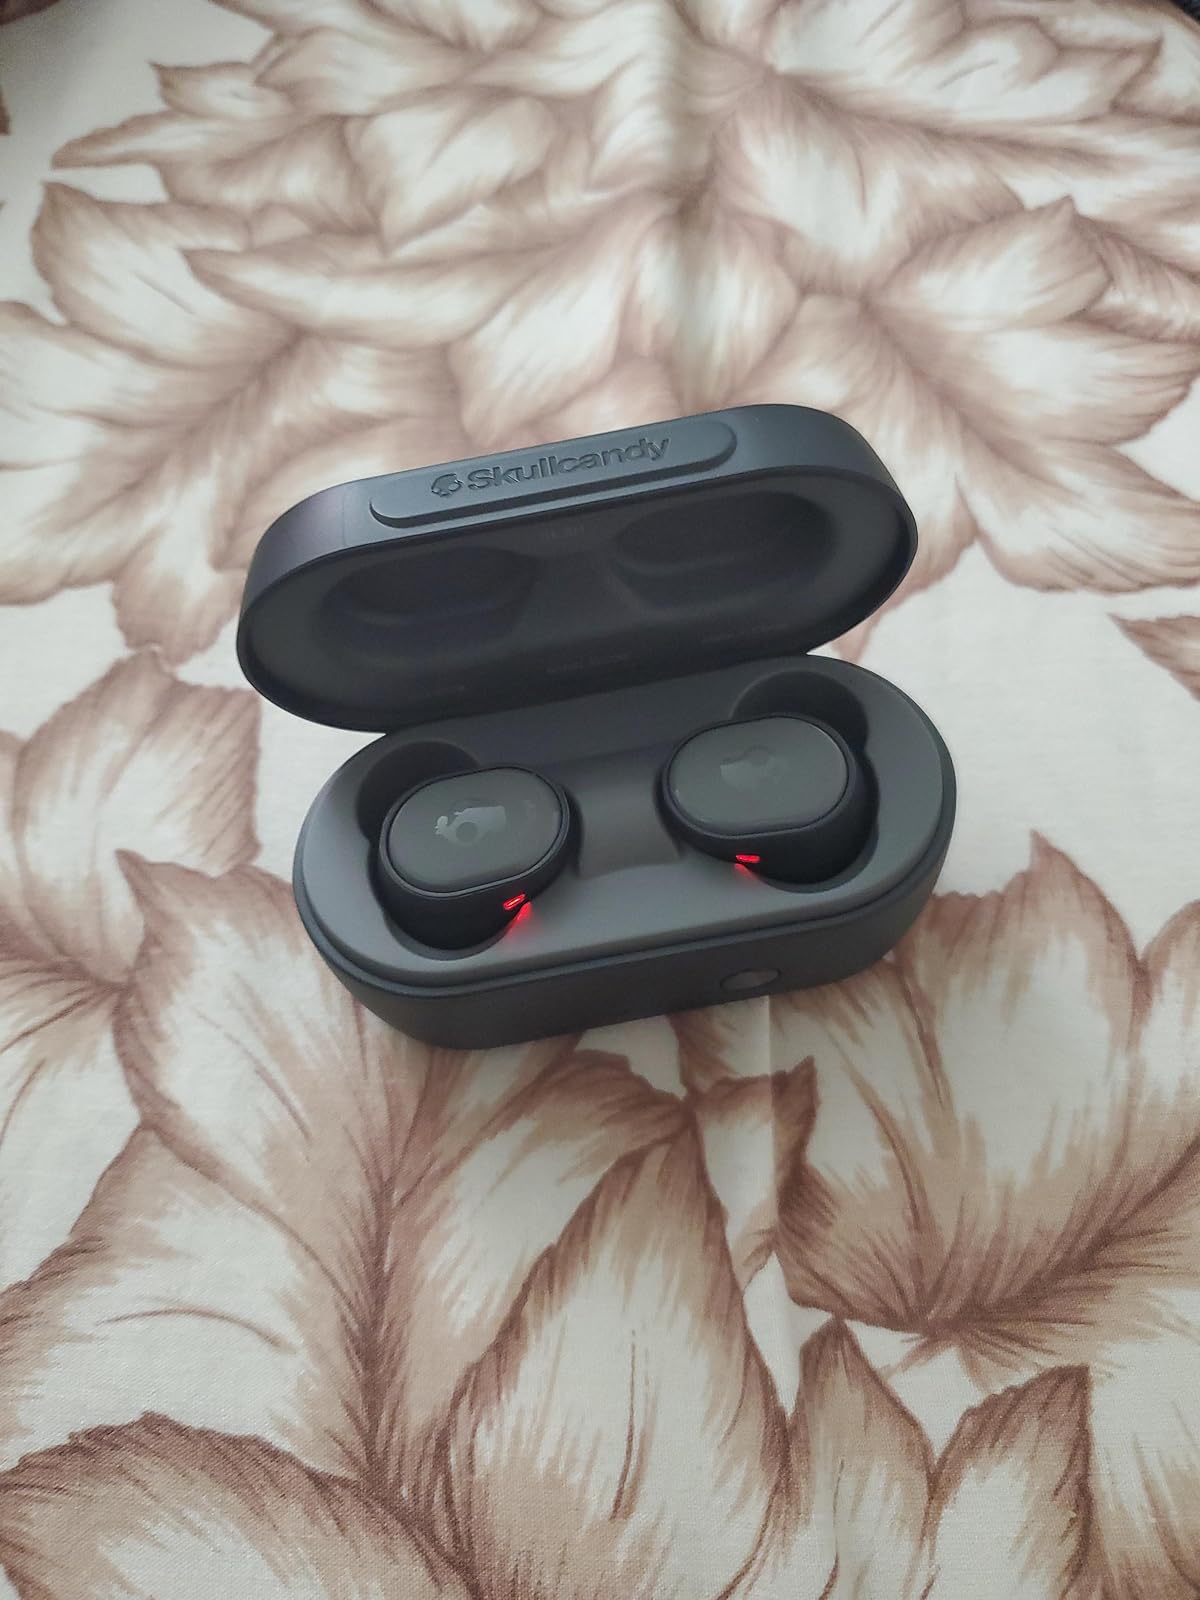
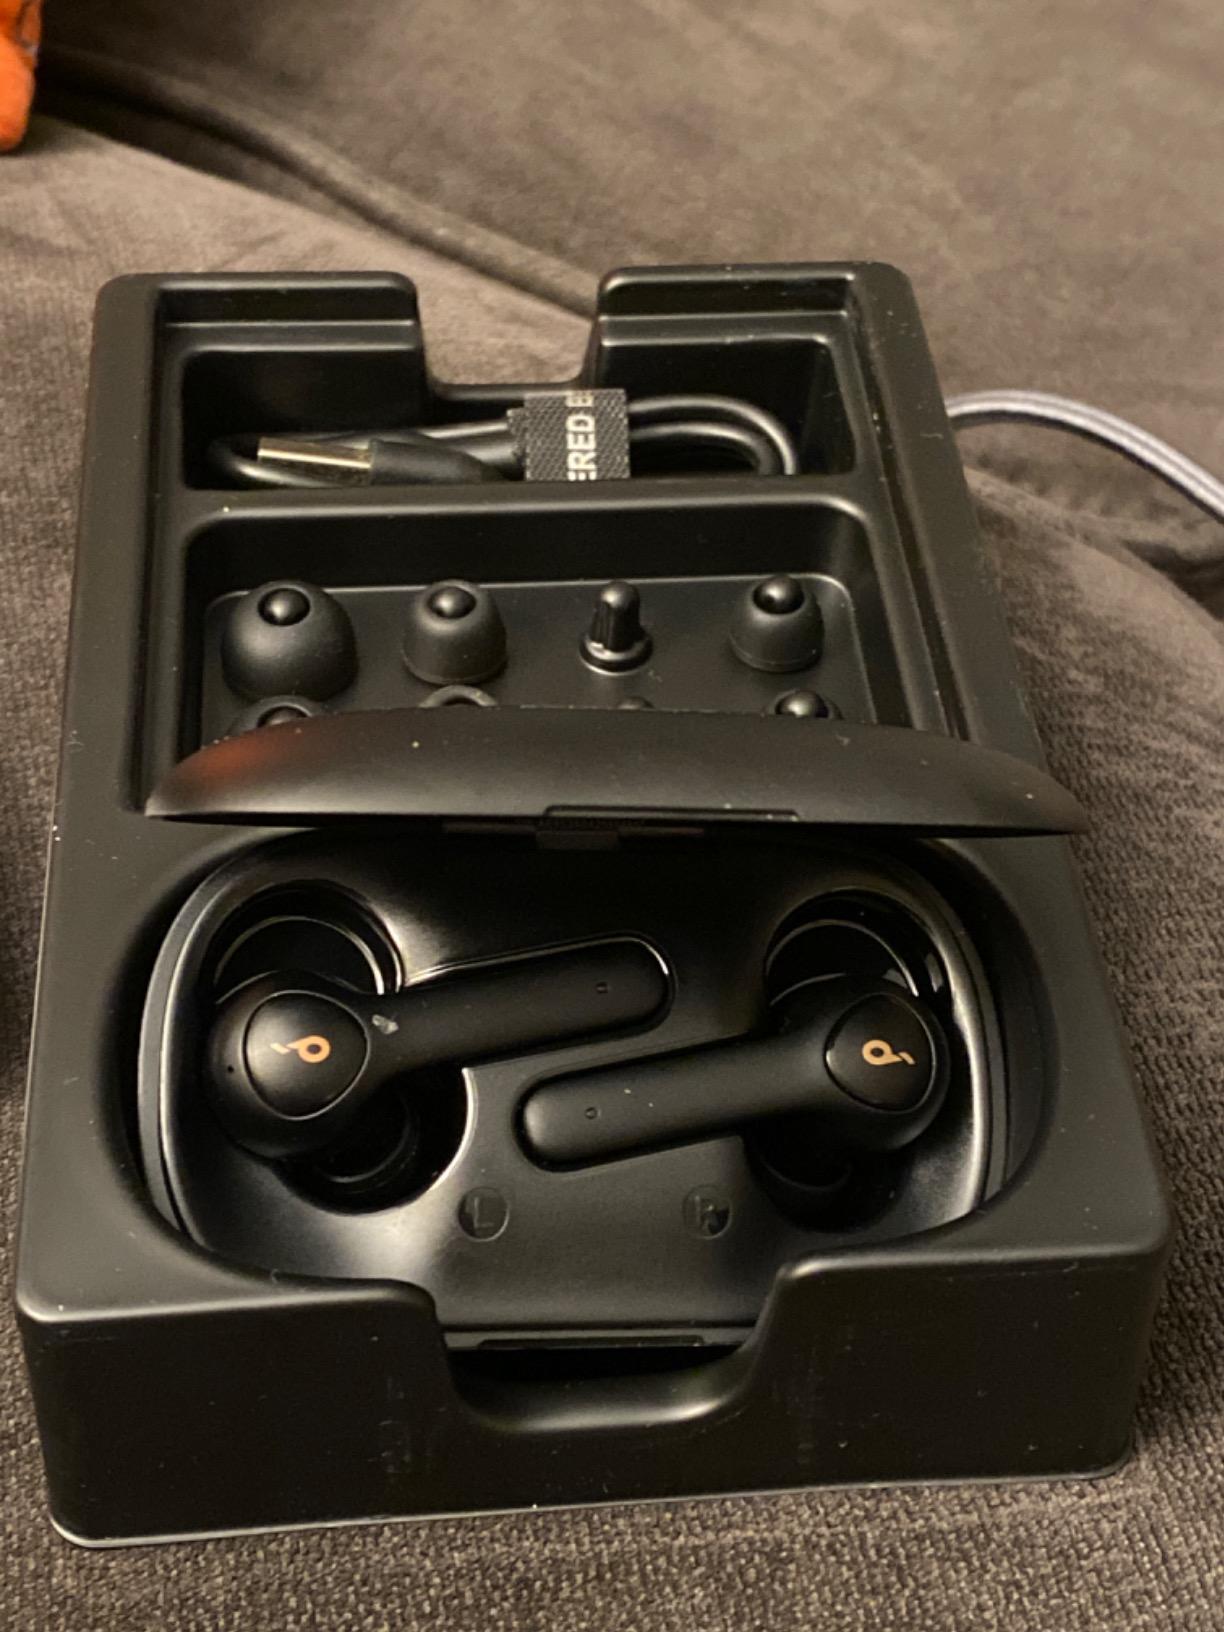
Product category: earbuds
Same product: no